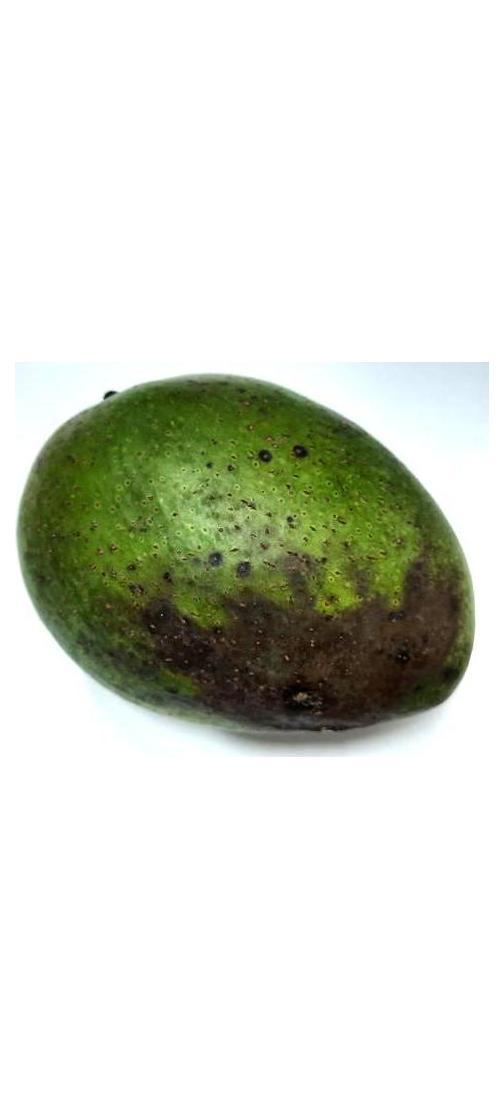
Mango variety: Ashshina Zhinuk